Moses Cohen Mordecai

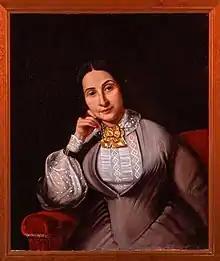
Isabel Rebecca Lyons Mordecai, portrait by Theodore Sidney Moïse

In 1837, he purchased a mansion in Charleston built for Dr Jean Ernest Poyas (1756–1824) in the Adam style; it became his family home. The house is located at 69 Meeting Street near St. Michael's Episcopal Church, south of Broad Street, in Charleston, South Carolina. Despite the Civil War, the house still stands today.